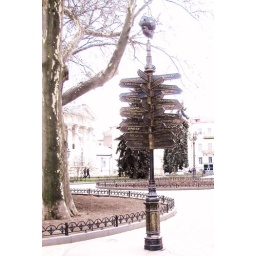
street sign to &amp;quot;sister city&amp;quot; ports around the world in both alphabets.